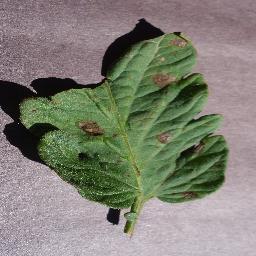
Label: Tomato___Early_blight